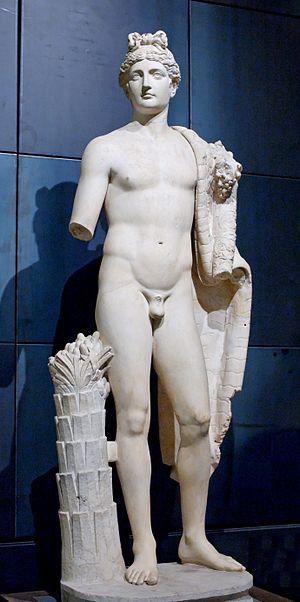
Génie de l'empereur Domitien, avec l'égide et une corne d'abondance.
Dans la religion romaine, un génie était une instance individualisée d'une nature divine générale, manifestée dans toute personne individuelle, endroit ou objet.